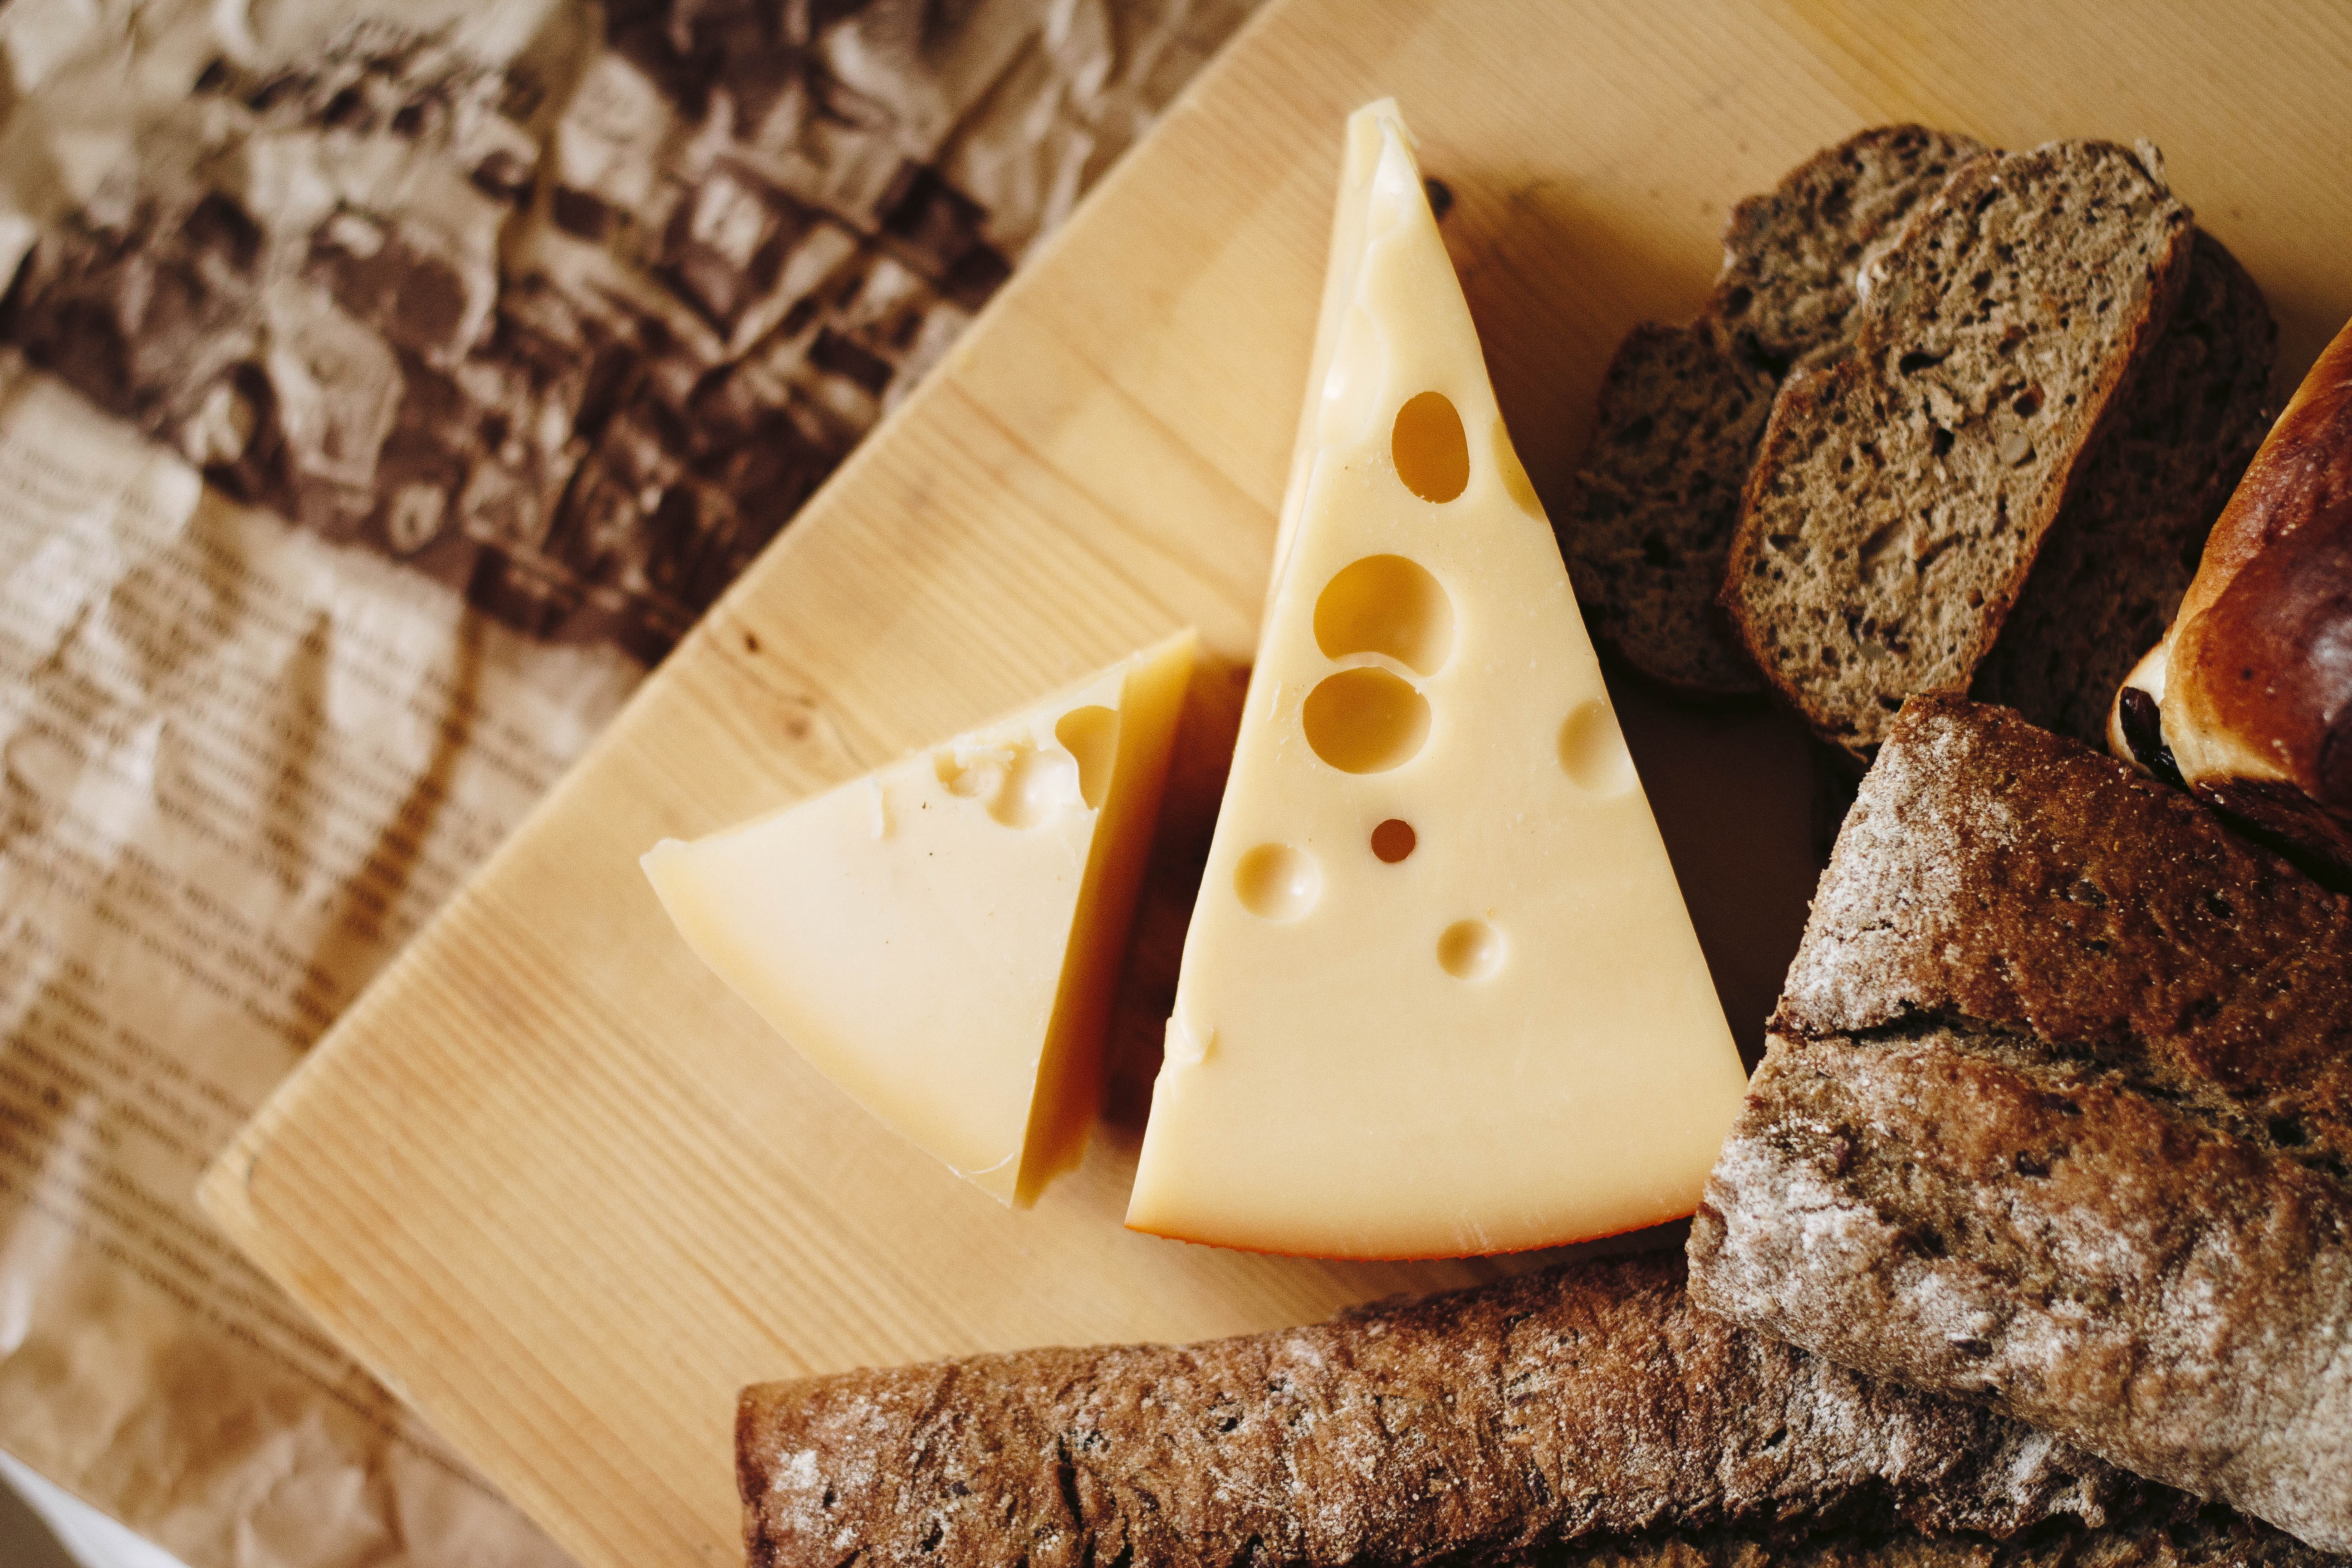
food, cheese, ingredient, cuisine, dish, dairy, comfort food